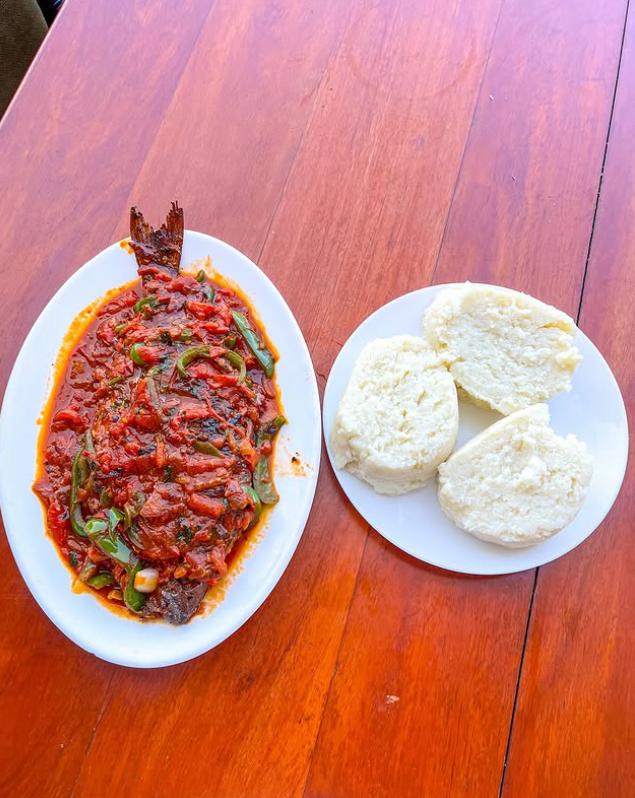
Sahani mbili ziko kwenye meza ya mbao. Sahani iliyo mkono wa kushoto iko na samaki na nyanya zilizopikwa. Sahani iliyo mkono wa kulia iko na ugali ambazo ni madonge matatu.